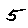
Label: 5